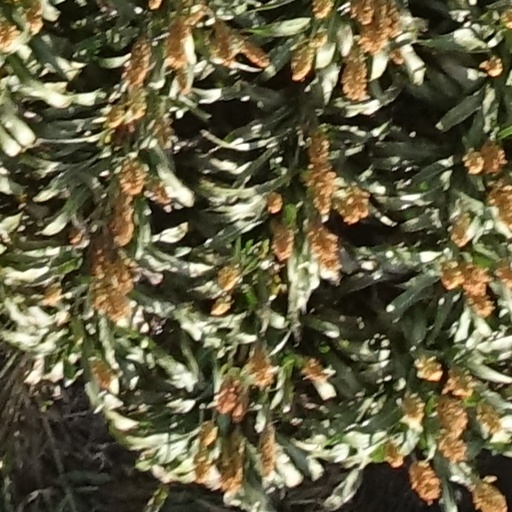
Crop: sorghum